Mafia (1993 film)

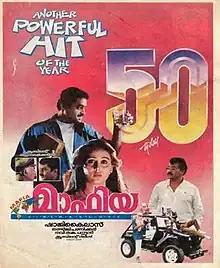
Poster

Mafia is a 1993 Indian Malayalam-language action thriller film directed by Shaji Kailas and written by Renji Panicker. It stars Suresh Gopi in the lead role alongside Vikram, Tiger Prabhakar, Janardhanan, Vijayaraghavan and Babu Antony.